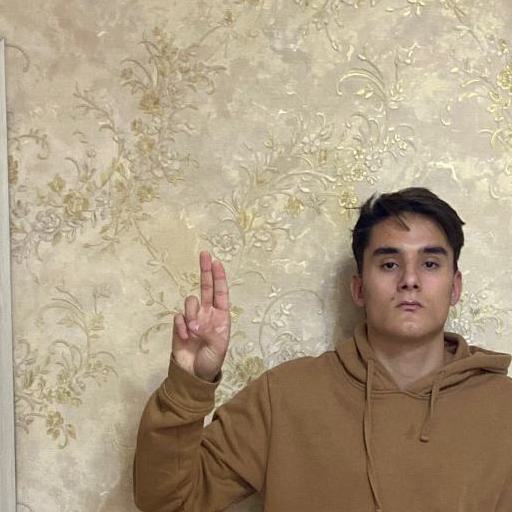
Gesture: two_up